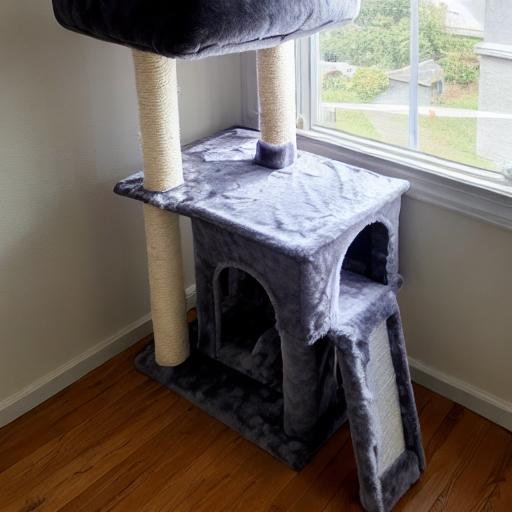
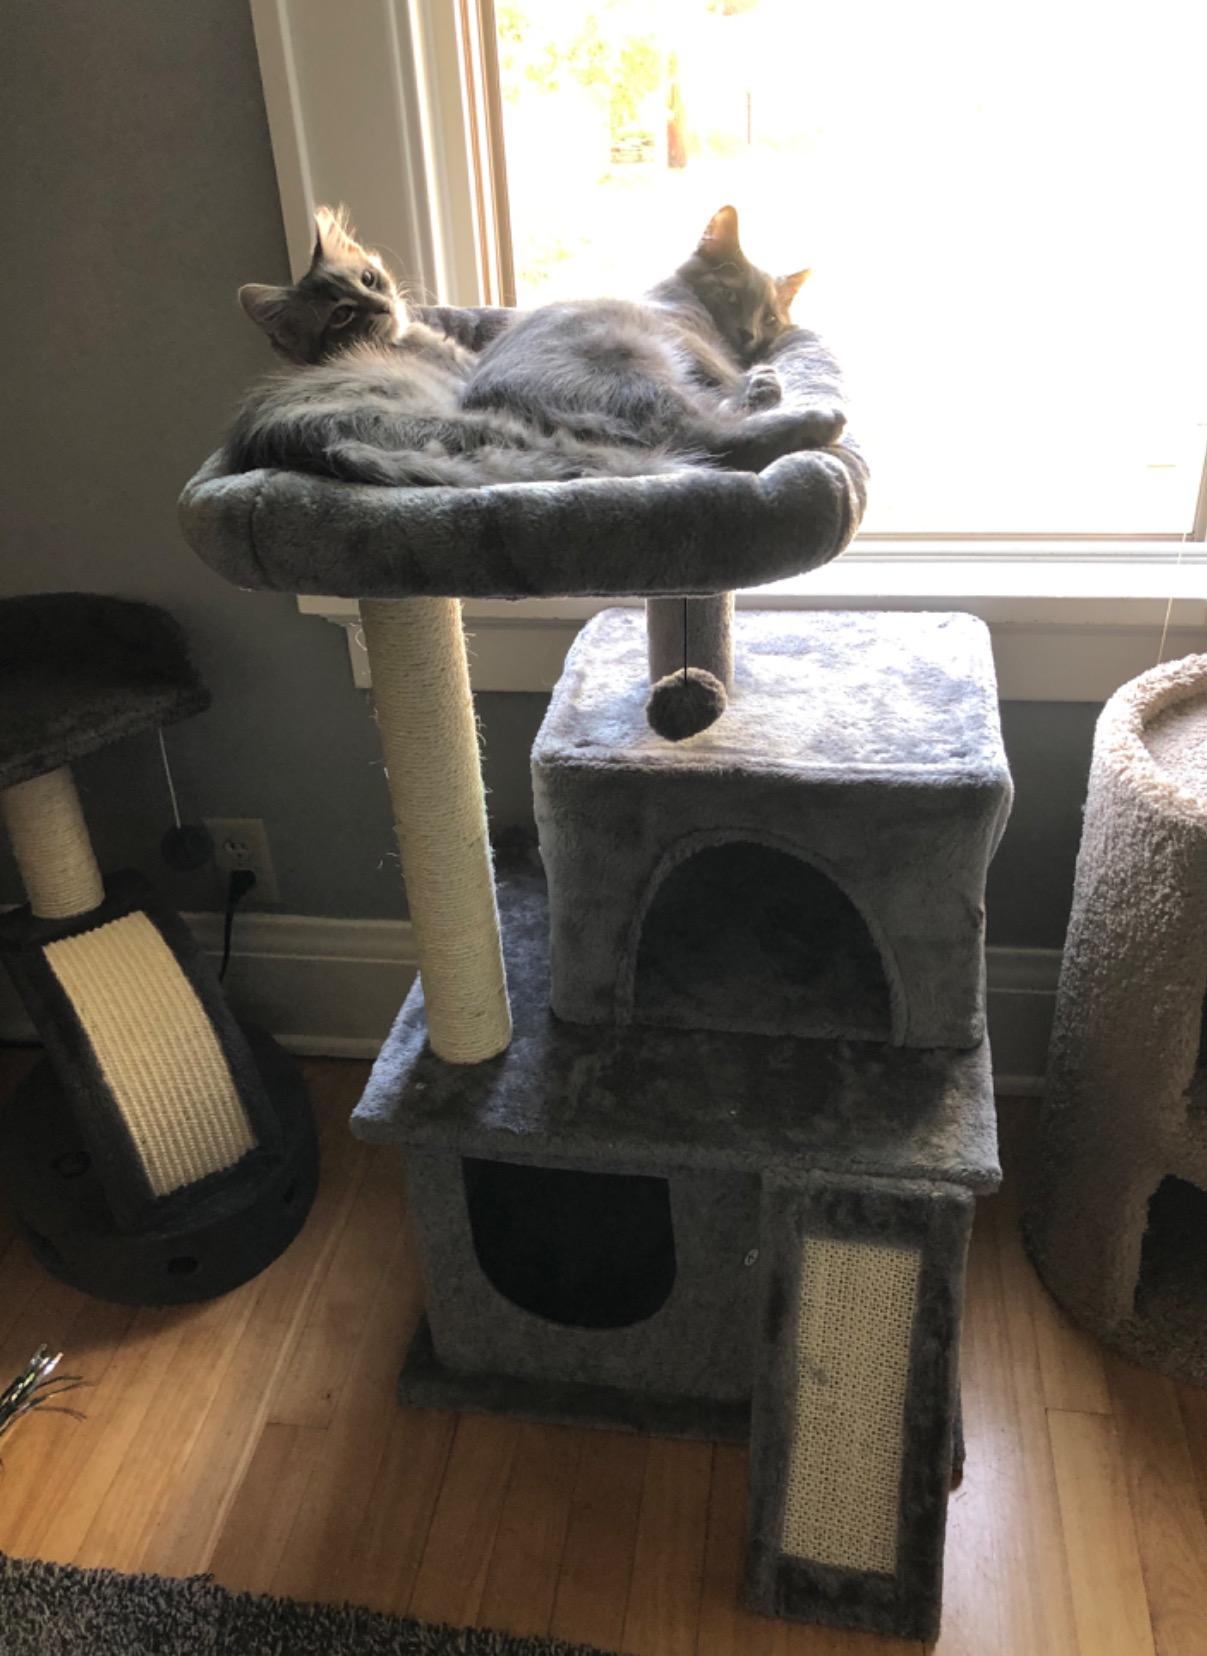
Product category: items_cat tree
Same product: no